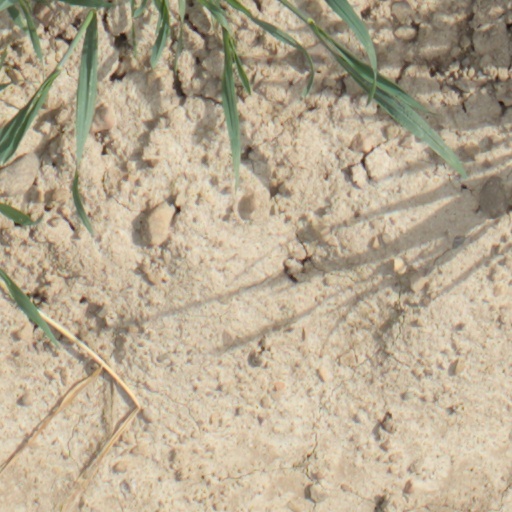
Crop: wheat